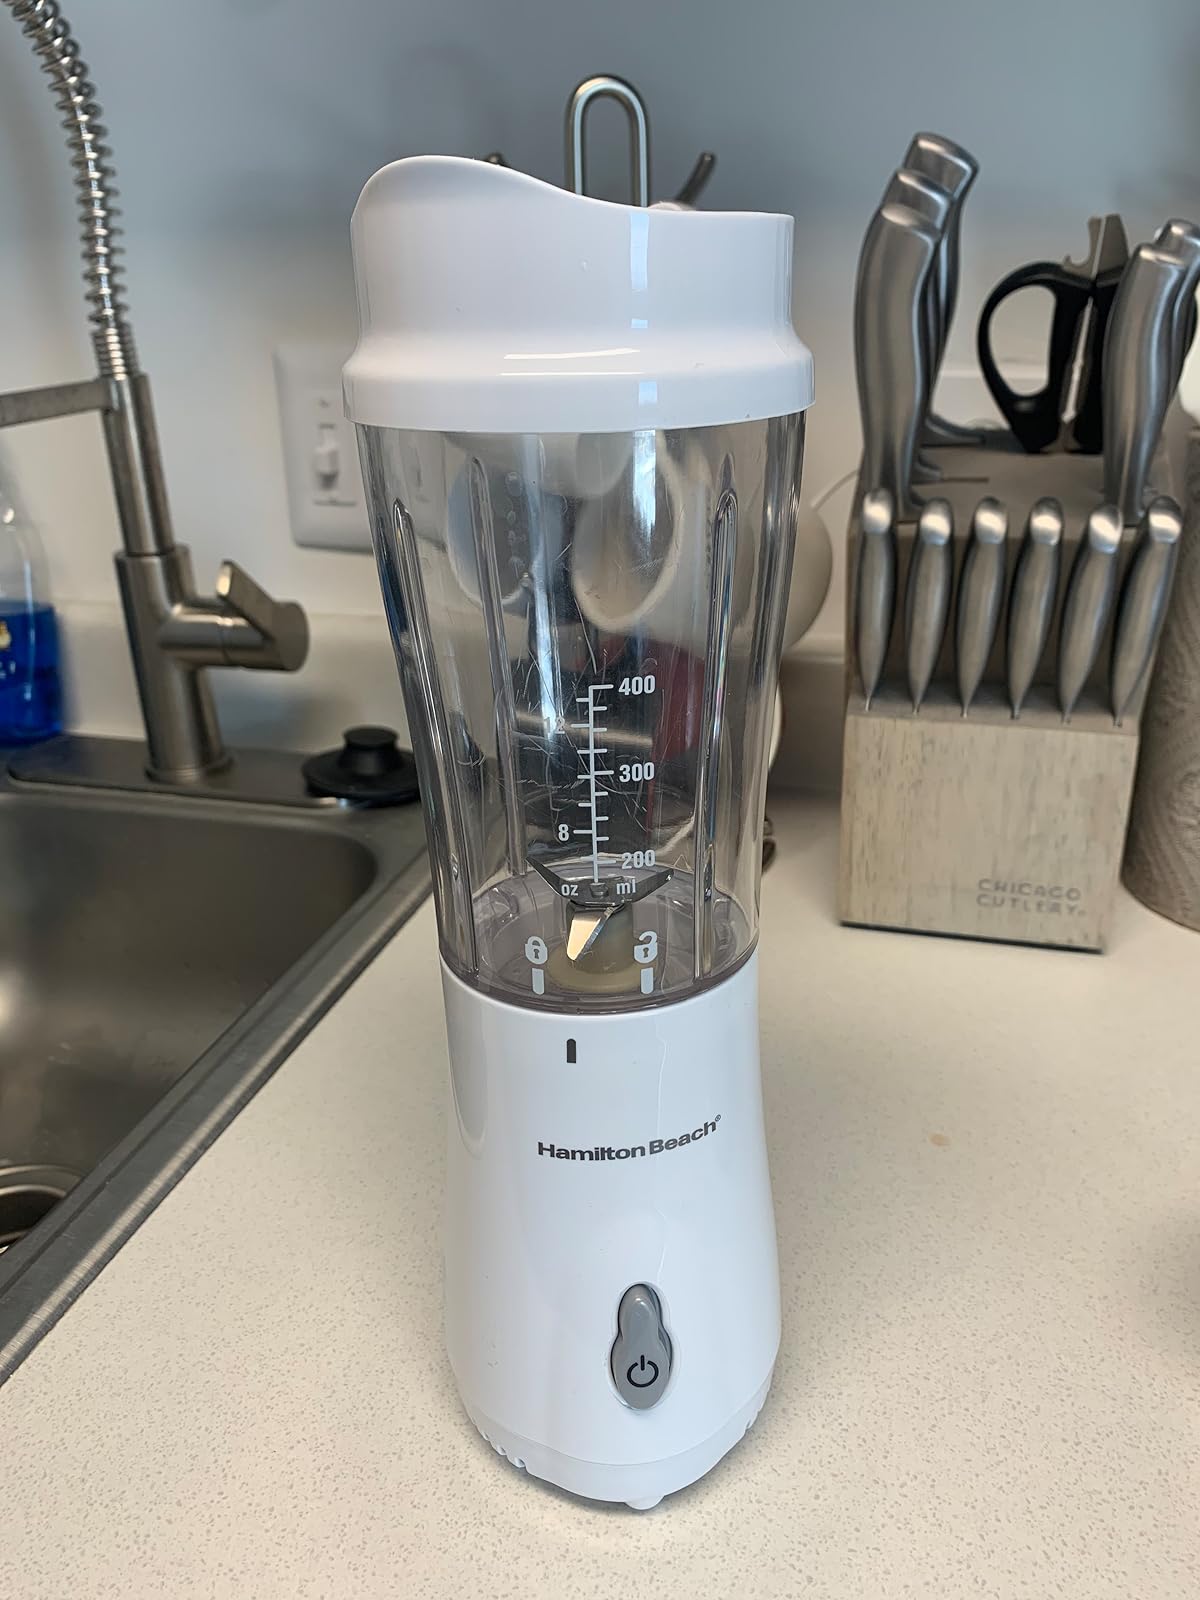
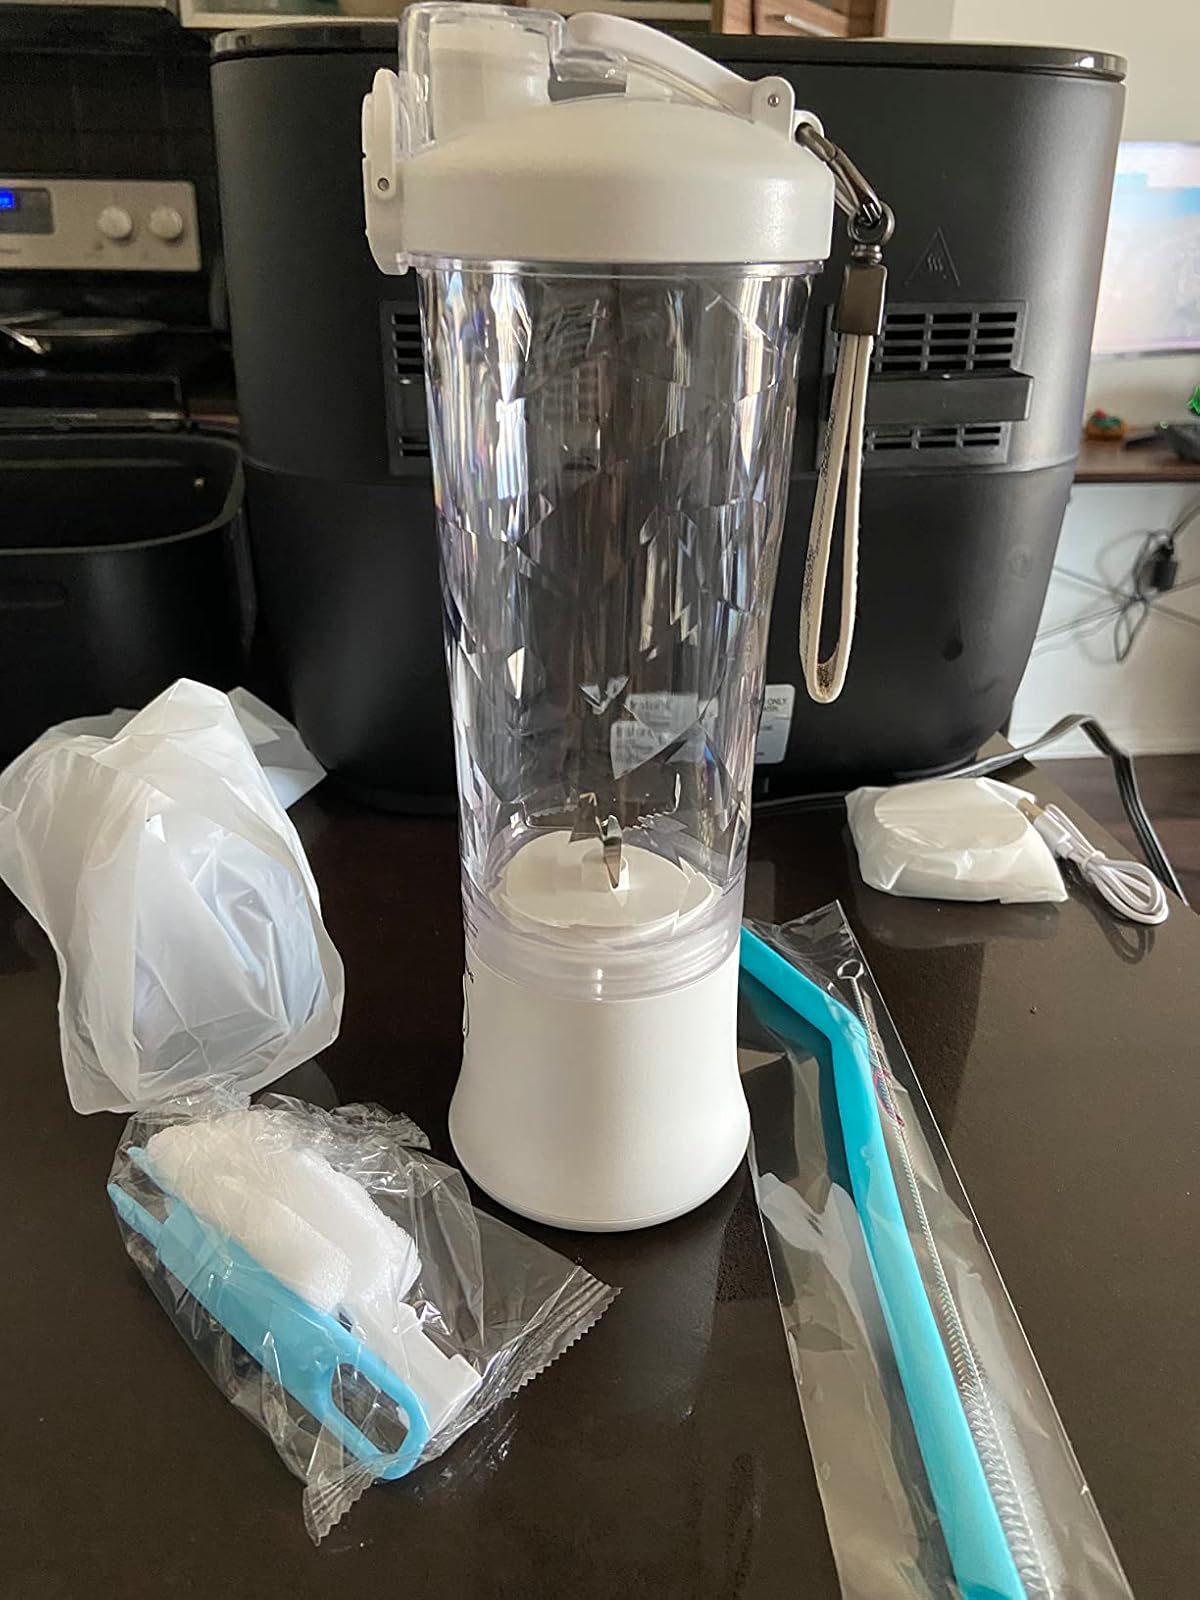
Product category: items_blender
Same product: no